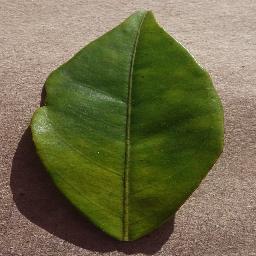
Label: Orange___Haunglongbing_(Citrus_greening)